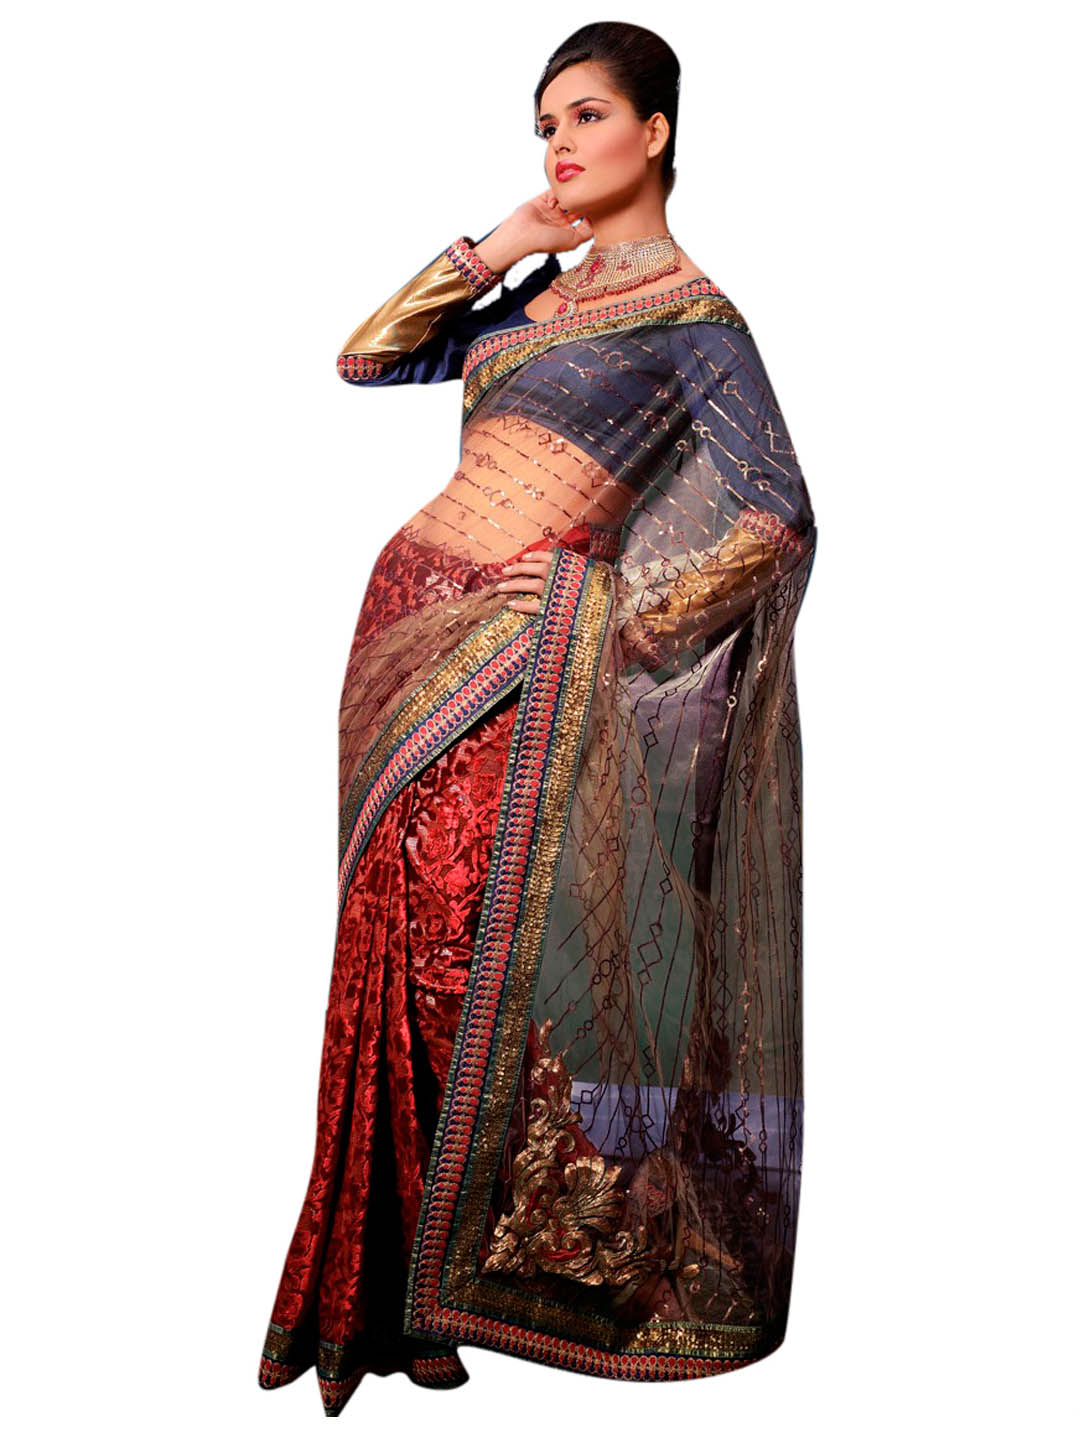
FNF Red Sari
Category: Apparel / Saree / Sarees
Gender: Women
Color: Red
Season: Fall 2012
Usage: Ethnic